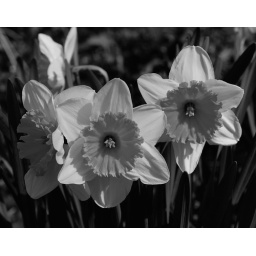
Close-up of daffodils in black and white